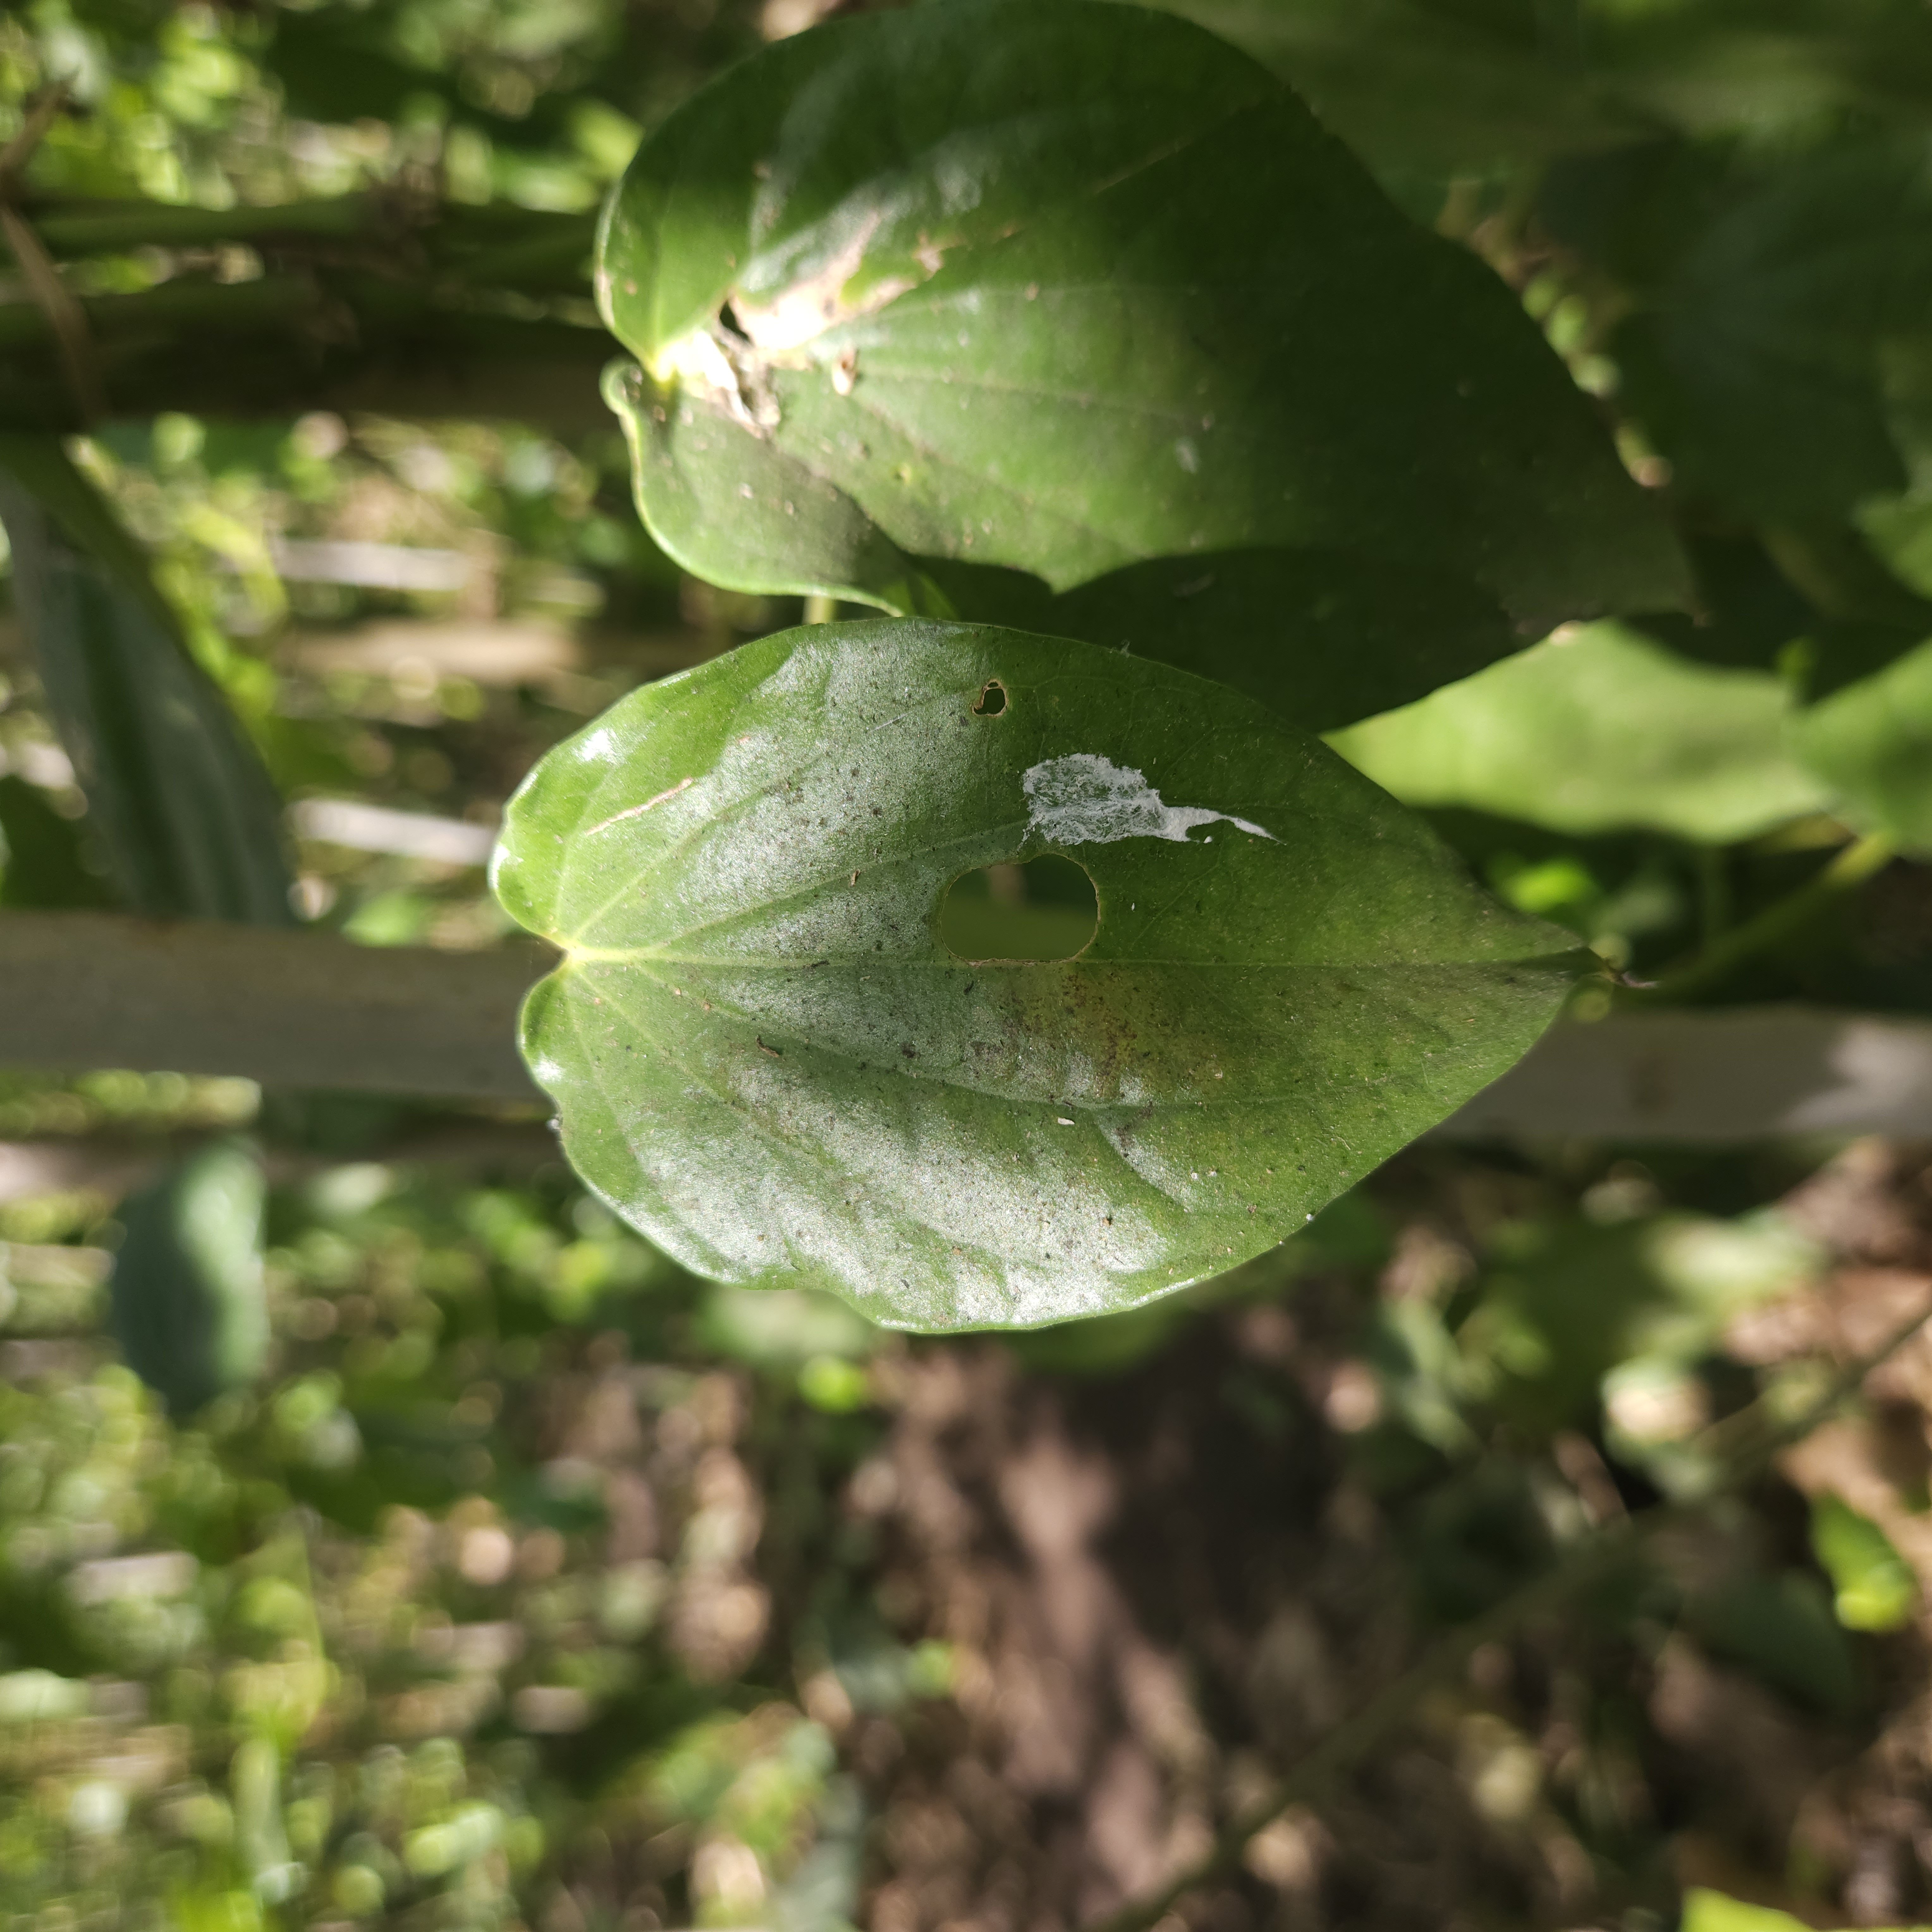
Label: Diseased